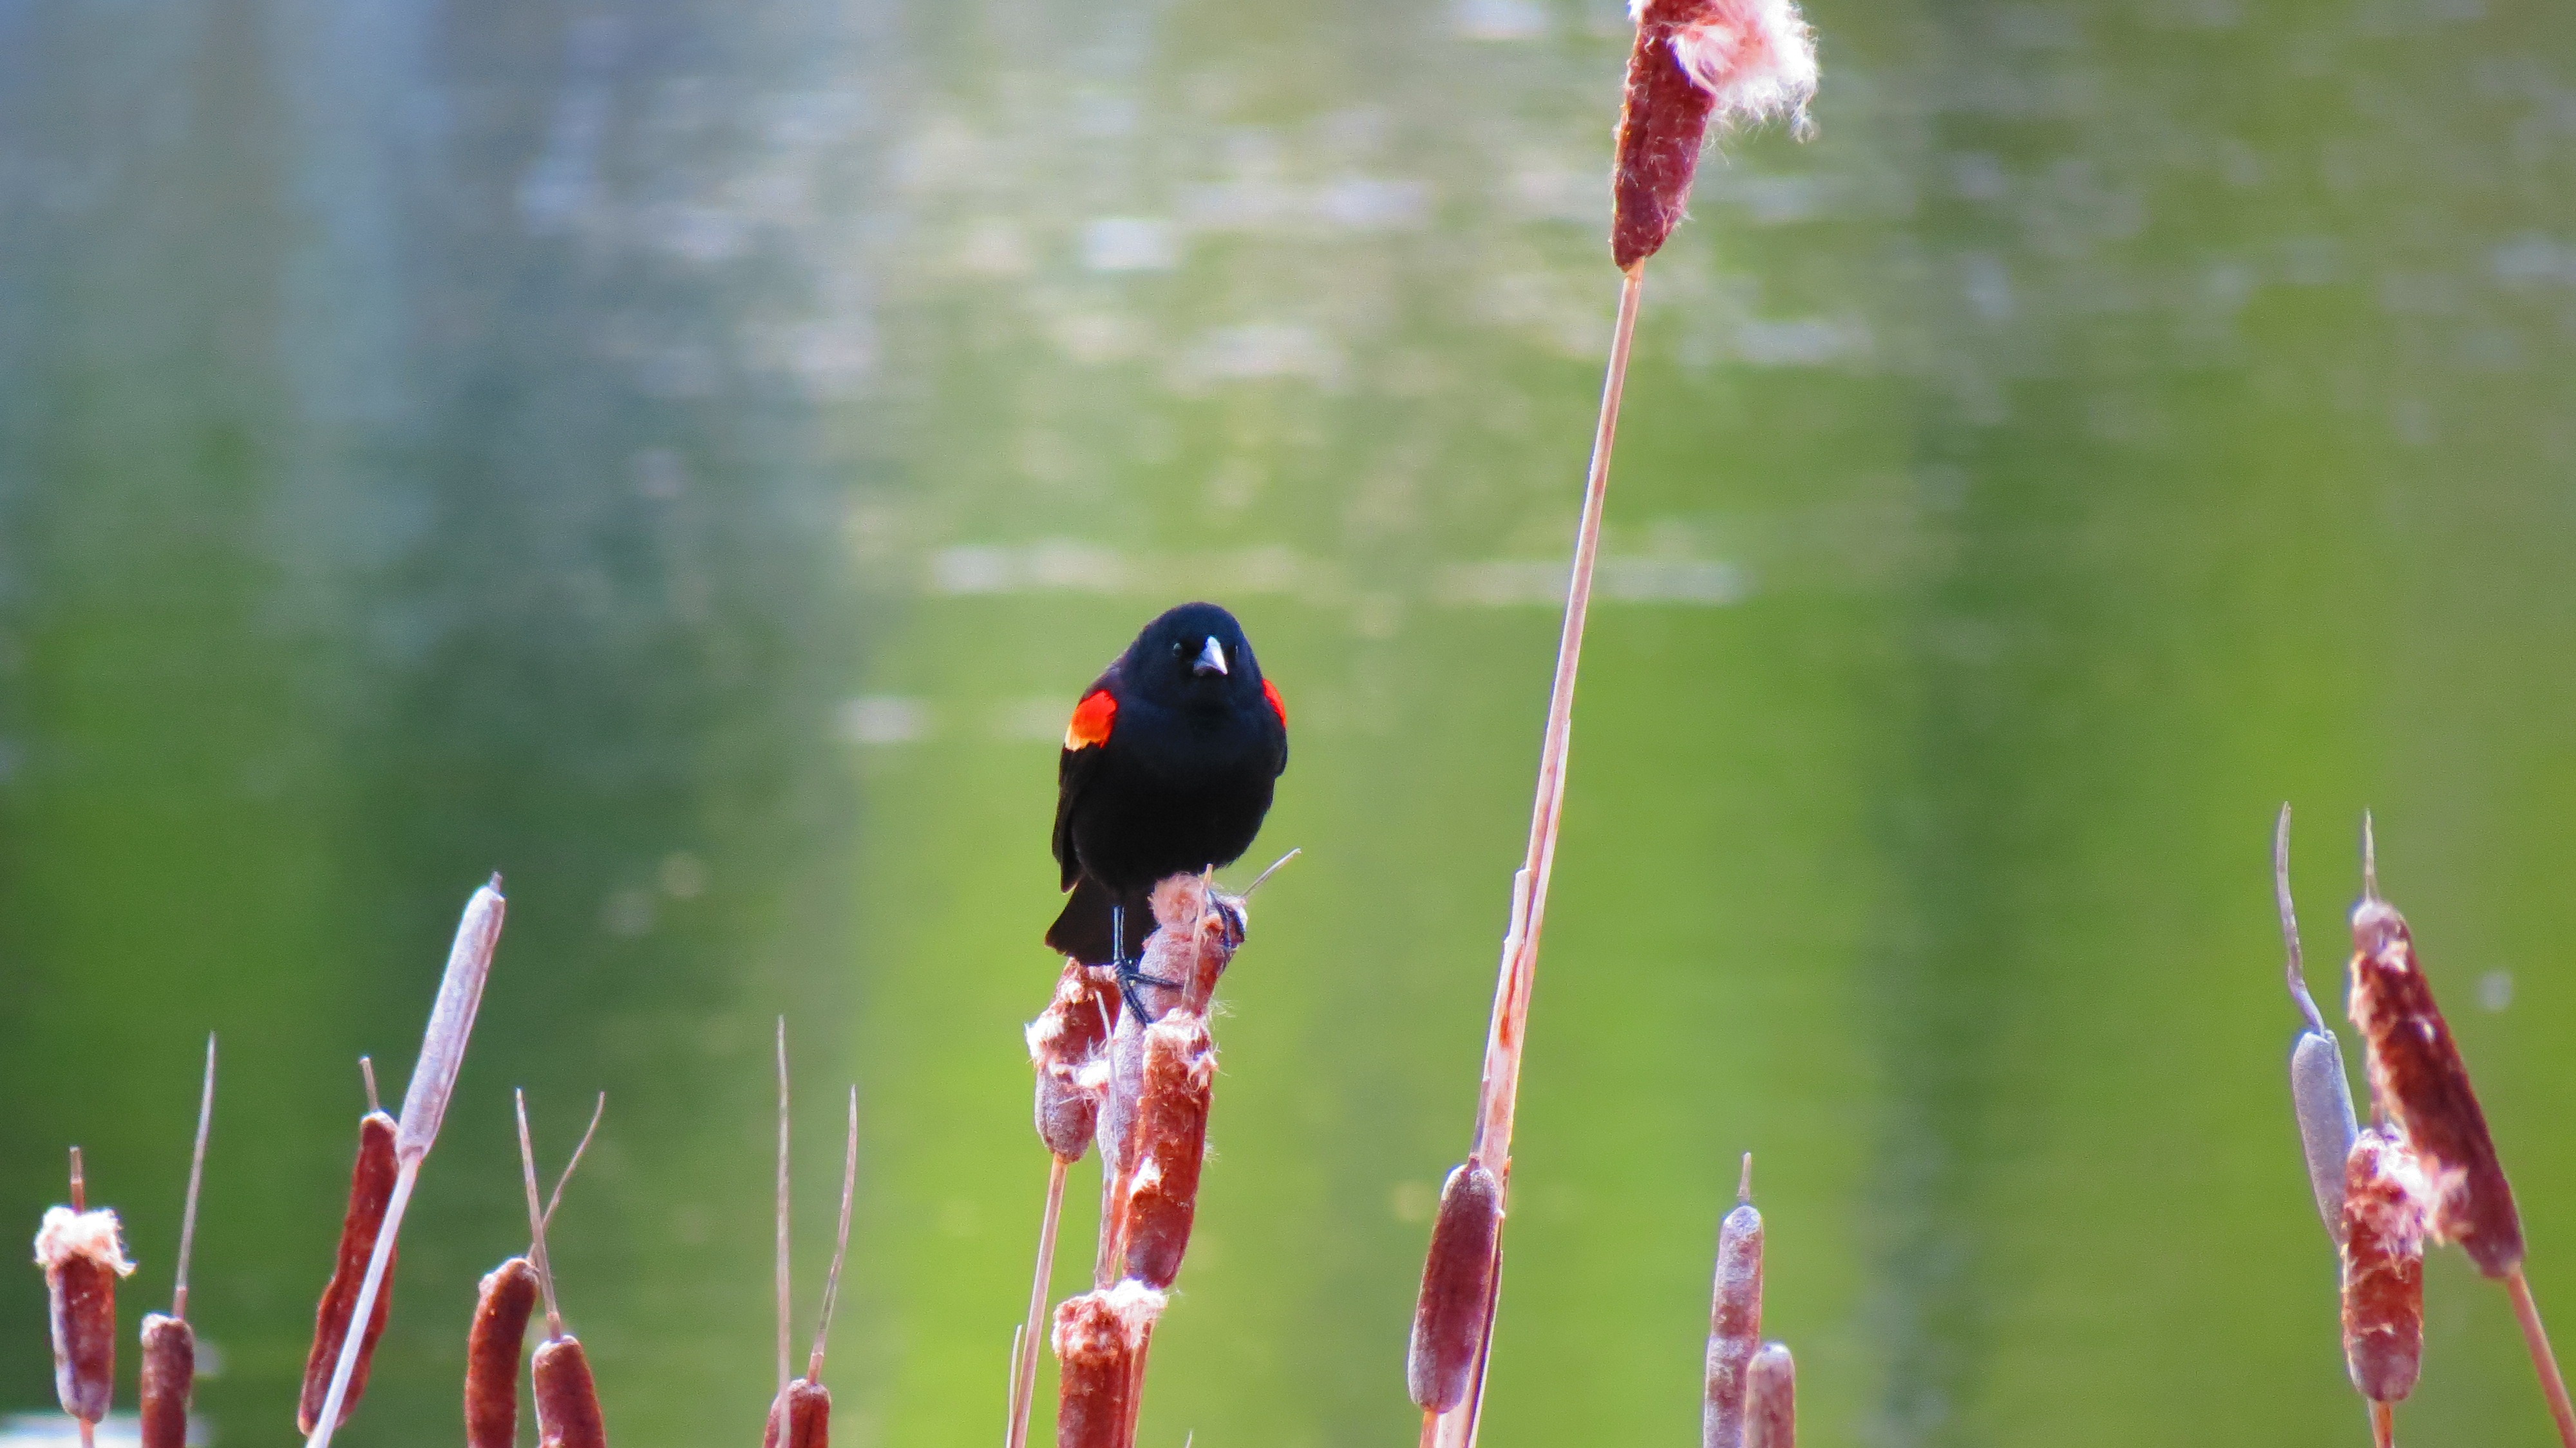
nature, grass, marsh, bird, flower, wildlife, spring, green, hummingbird, fauna, wetland, vertebrate, finch, grumpy, macro photography, british columbia, red winged blackbird, perching bird